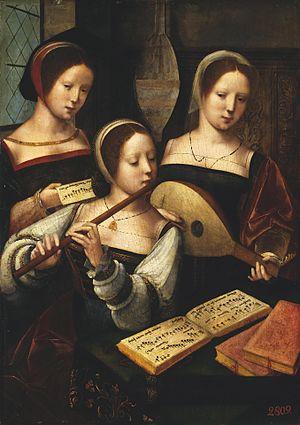
Le Maître des demi-figures féminines, ou Maître des demi-figures, est un peintre anonyme des Pays-Bas du début du XVIᵉ siècle.